Drayton Mill

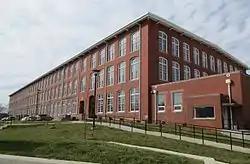
Renovated Drayton Mill spinning building, March 2016

Drayton Mill is a historic textile mill complex located near Spartanburg, Spartanburg County, South Carolina. The complex includes the distinctive Tudor Revival company store and office building, constructed in 1919. Other buildings and structures include the three-story, rectangular, red brick spinning mill (1902-1904) with later additions, a cotton warehouse (1918), a two-story weaving building (1928), a 1,500,000 gallon mill pond, two water towers, two pump buildings, and an information center.